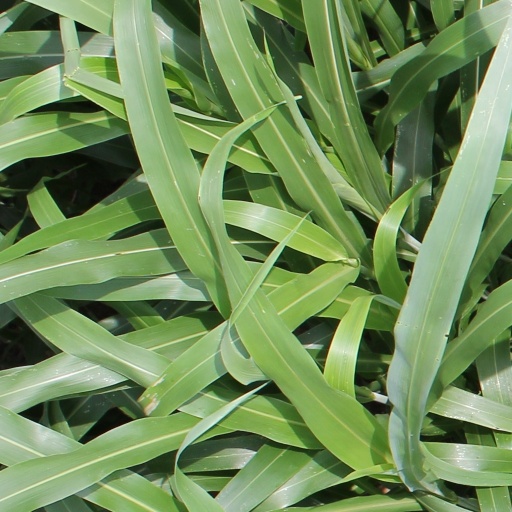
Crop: sorghum